Lutheran Church in Great Britain

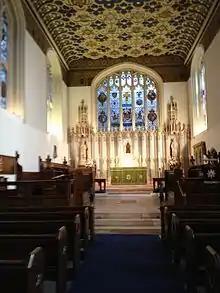
Interior of The Savoy Chapel

The English Reformation did not follow the Lutheran pattern, but was instead largely influenced by ideas stemming from the Reformation in Switzerland and its parallel in Strasbourg. It is well known that Henry VIII did not favour the Lutheran cause. However, there were some English adherents of Lutheranism. A group of theologians at the University of Cambridge, which met at the White Horse tavern from the mid-1520s and became known as 'Little Germany', was influential. Its members included Robert Barnes, Hugh Latimer, John Frith and Thomas Bilney. Archbishop Thomas Cranmer was initially influenced by Lutheran theology. He visited Andreas Osiander in Nuremberg in 1532. The First Prayer Book of Edward VI (1549) was arguably Lutheran in content. However, the Second Prayer Book of Edward VI (1552) was published along Swiss Reformed lines and the Church of England became part of the Reformed tradition in Protestantism. The first Lutherans living in Britain after the Reformation were therefore not local people, but largely foreign merchants.